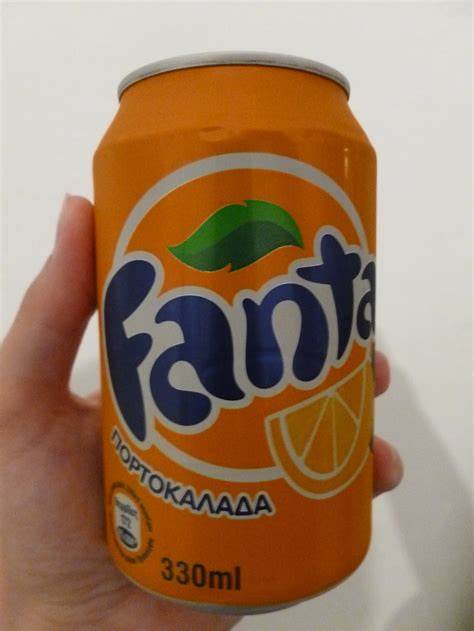
Label: metal